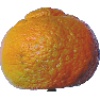
Label: mandarine